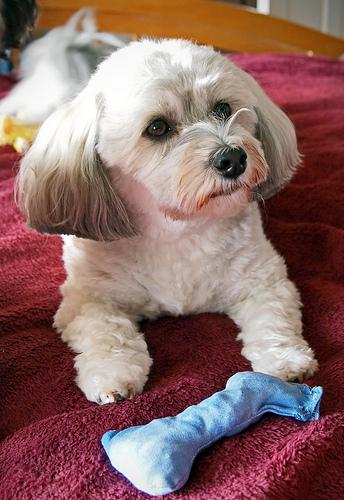
Breed: havanese